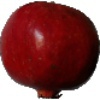
Label: pomegranate